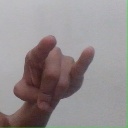
अक्षर: च